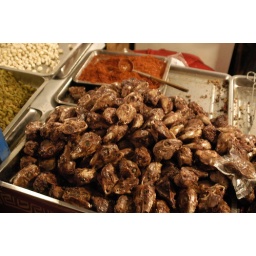
Just in case chicken feet and pig ear weren't enough, you can now enjoy duck head!